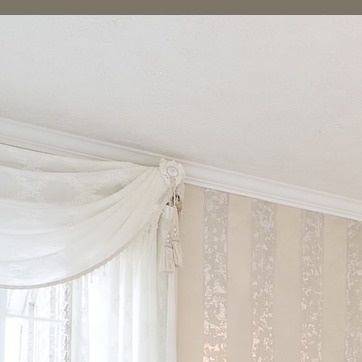
Material: wallpaper